Libuše

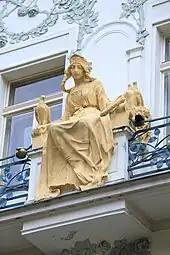
Libuše at Karlova Street, Prague

The story of Libuše and Přemysl was recounted in detail in the 12th century by Cosmas of Prague in his "Chronica Boëmorum".